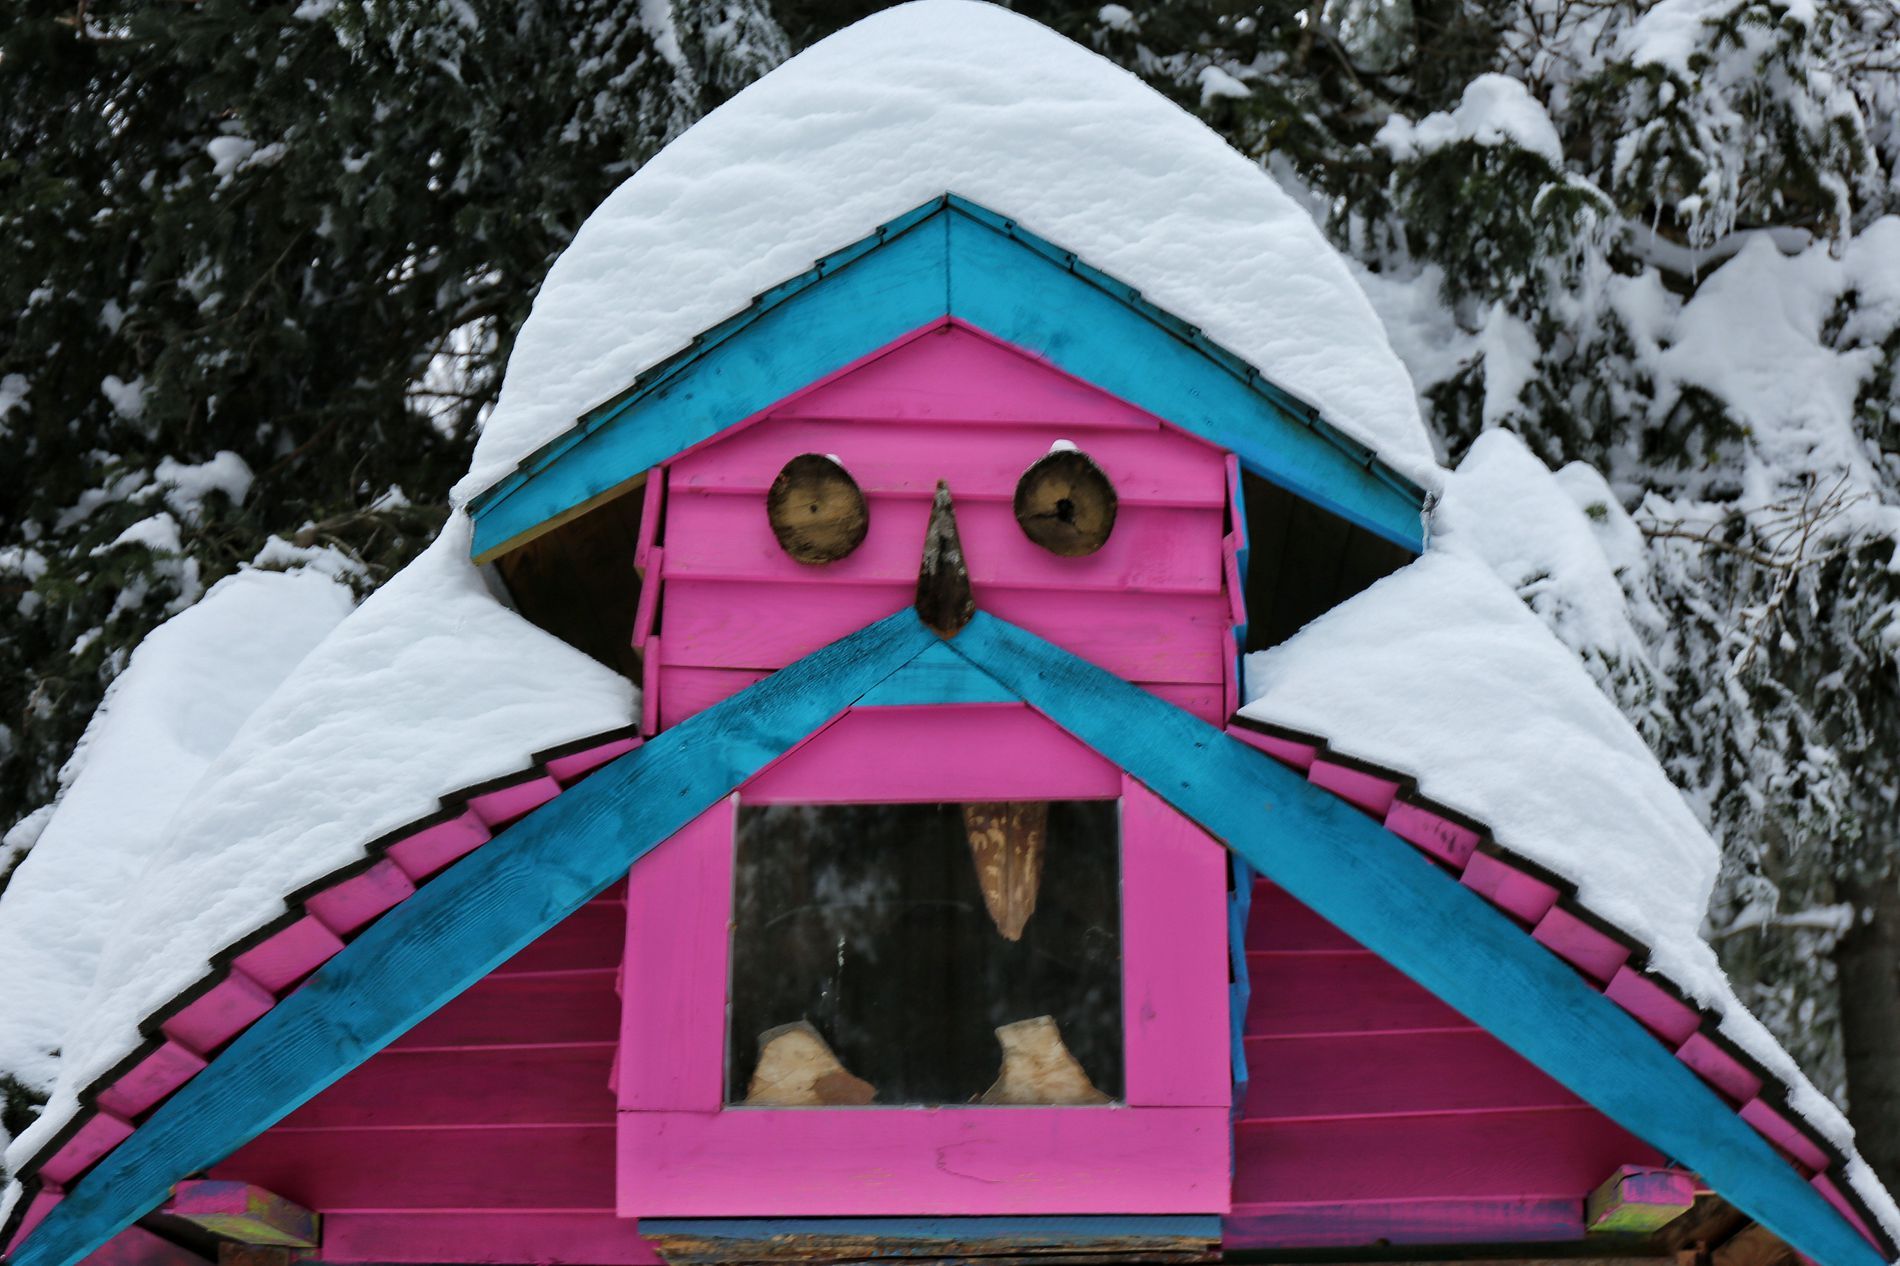
Bird House Roof
A vibrant fuchsia bird house roof with blue pieces,  on the top there is two organically  round circle wood pieces, underneath it there is a small transparent window showing a three tree dried leaves, above the roof surface there is a lot of gathered lumpy white snow, behind the bird house there is a large tree covered in snow
A close up shot of a roof of a pink bird house, the white snow is dominating the environment, the pink and blue vibrant colors are popping against the white color of the snow as well as the dark shades of the tree behind creating a contrast, the outdoors natural light is highlighting the textures of the tree and the snow, the environment evoking a quite feeling
Labels: Architecture, Building, Outdoors, Shelter, Nature, Countryside, Hut, Rural, Housing, Snow, House, Plant, Tree, Ice, Winter, Cabin, Igloo, Triangle, Animal, Pet, Canine, Mammal, Bird House, Window, Dry Leaf
Camera: Canon Canon EOS 6D
Lens: EF24-70mm f/4L IS USM
Aperture: F4.5
Exposure: 1/60 sec
ISO: 200
Focal length: 70.0 mm